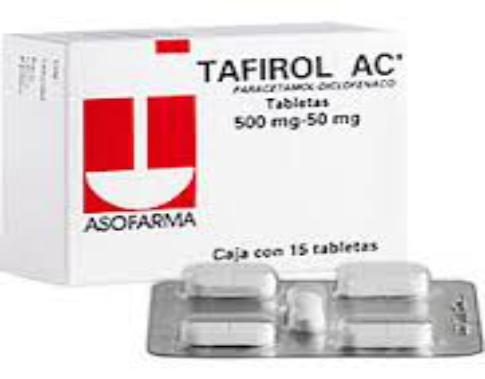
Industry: Medical